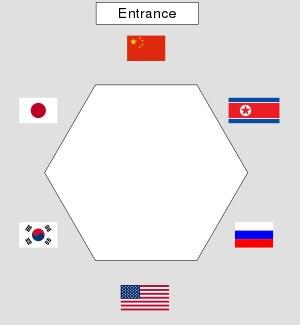
Les pourparlers à six désignent une série de rencontres entre six États - la République populaire de Chine, la Corée du Sud, Corée du Nord, les États-Unis, la Fédération de Russie et le Japon.